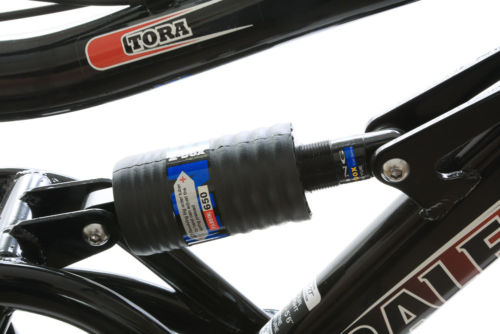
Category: bicycle